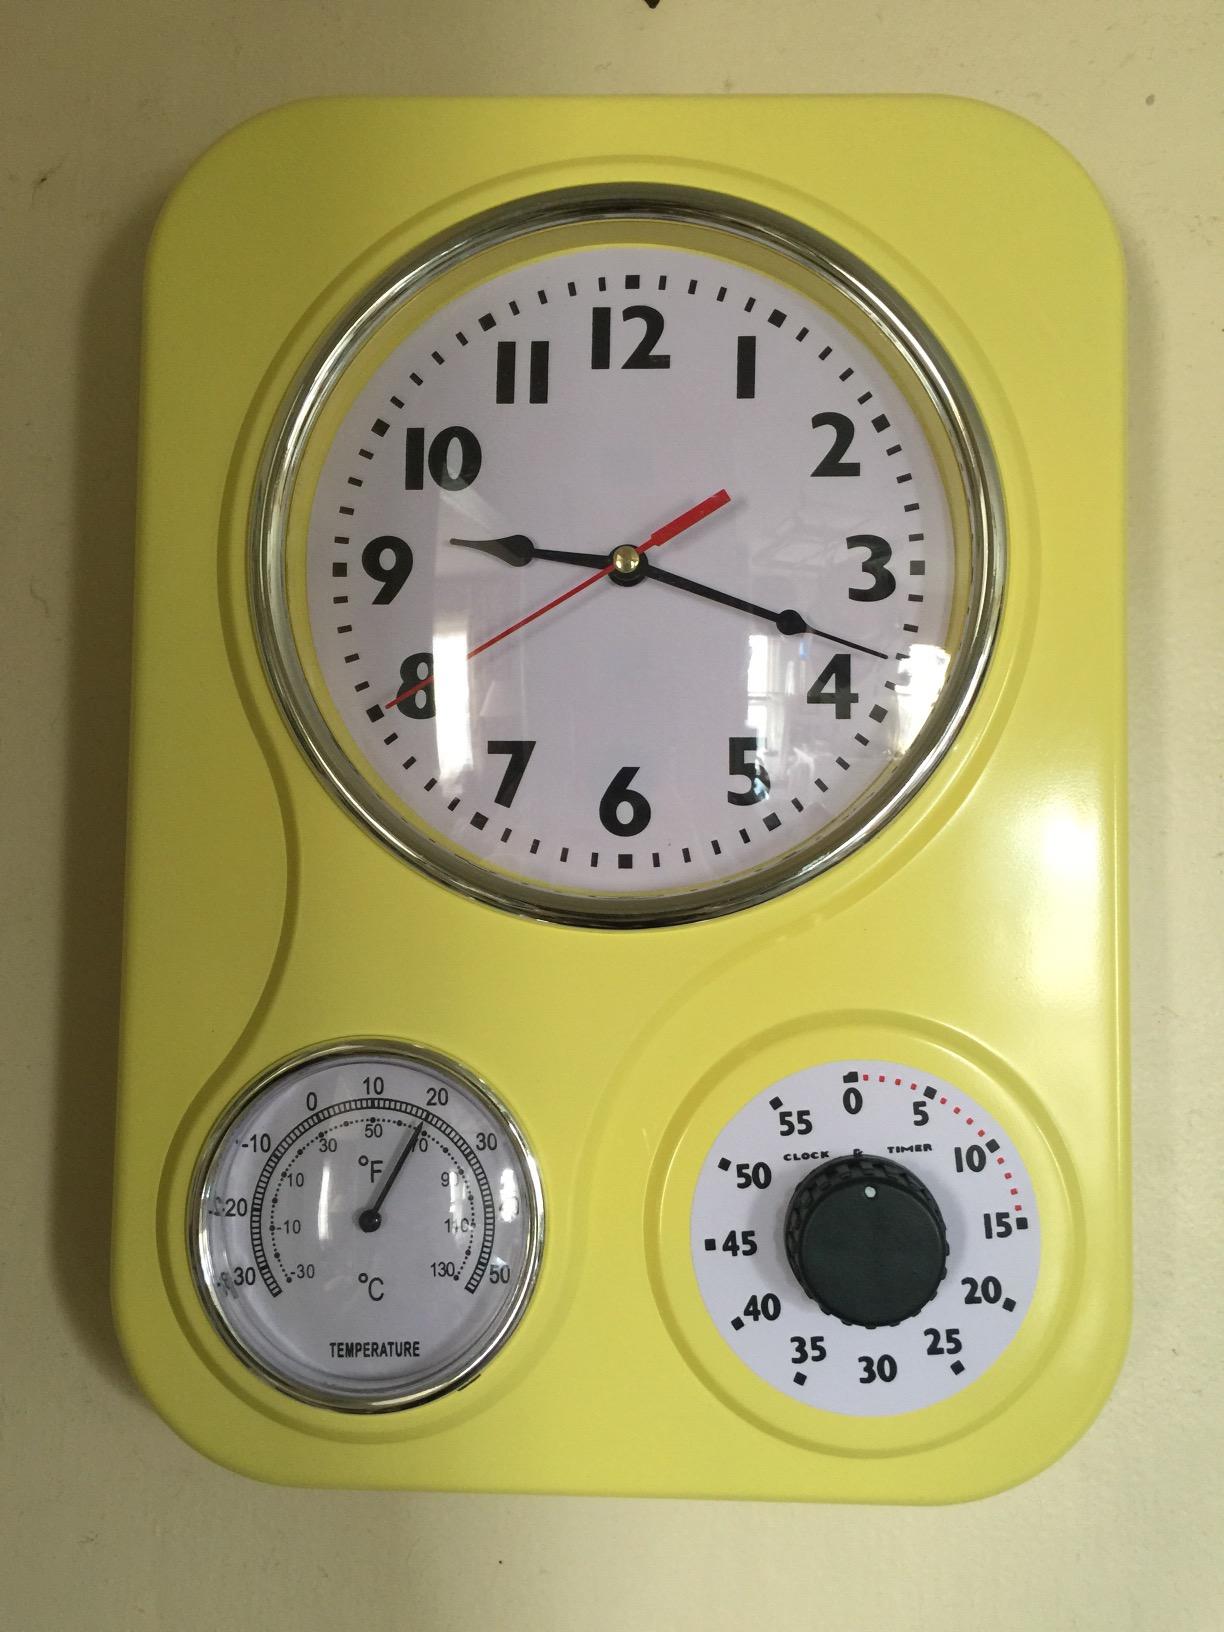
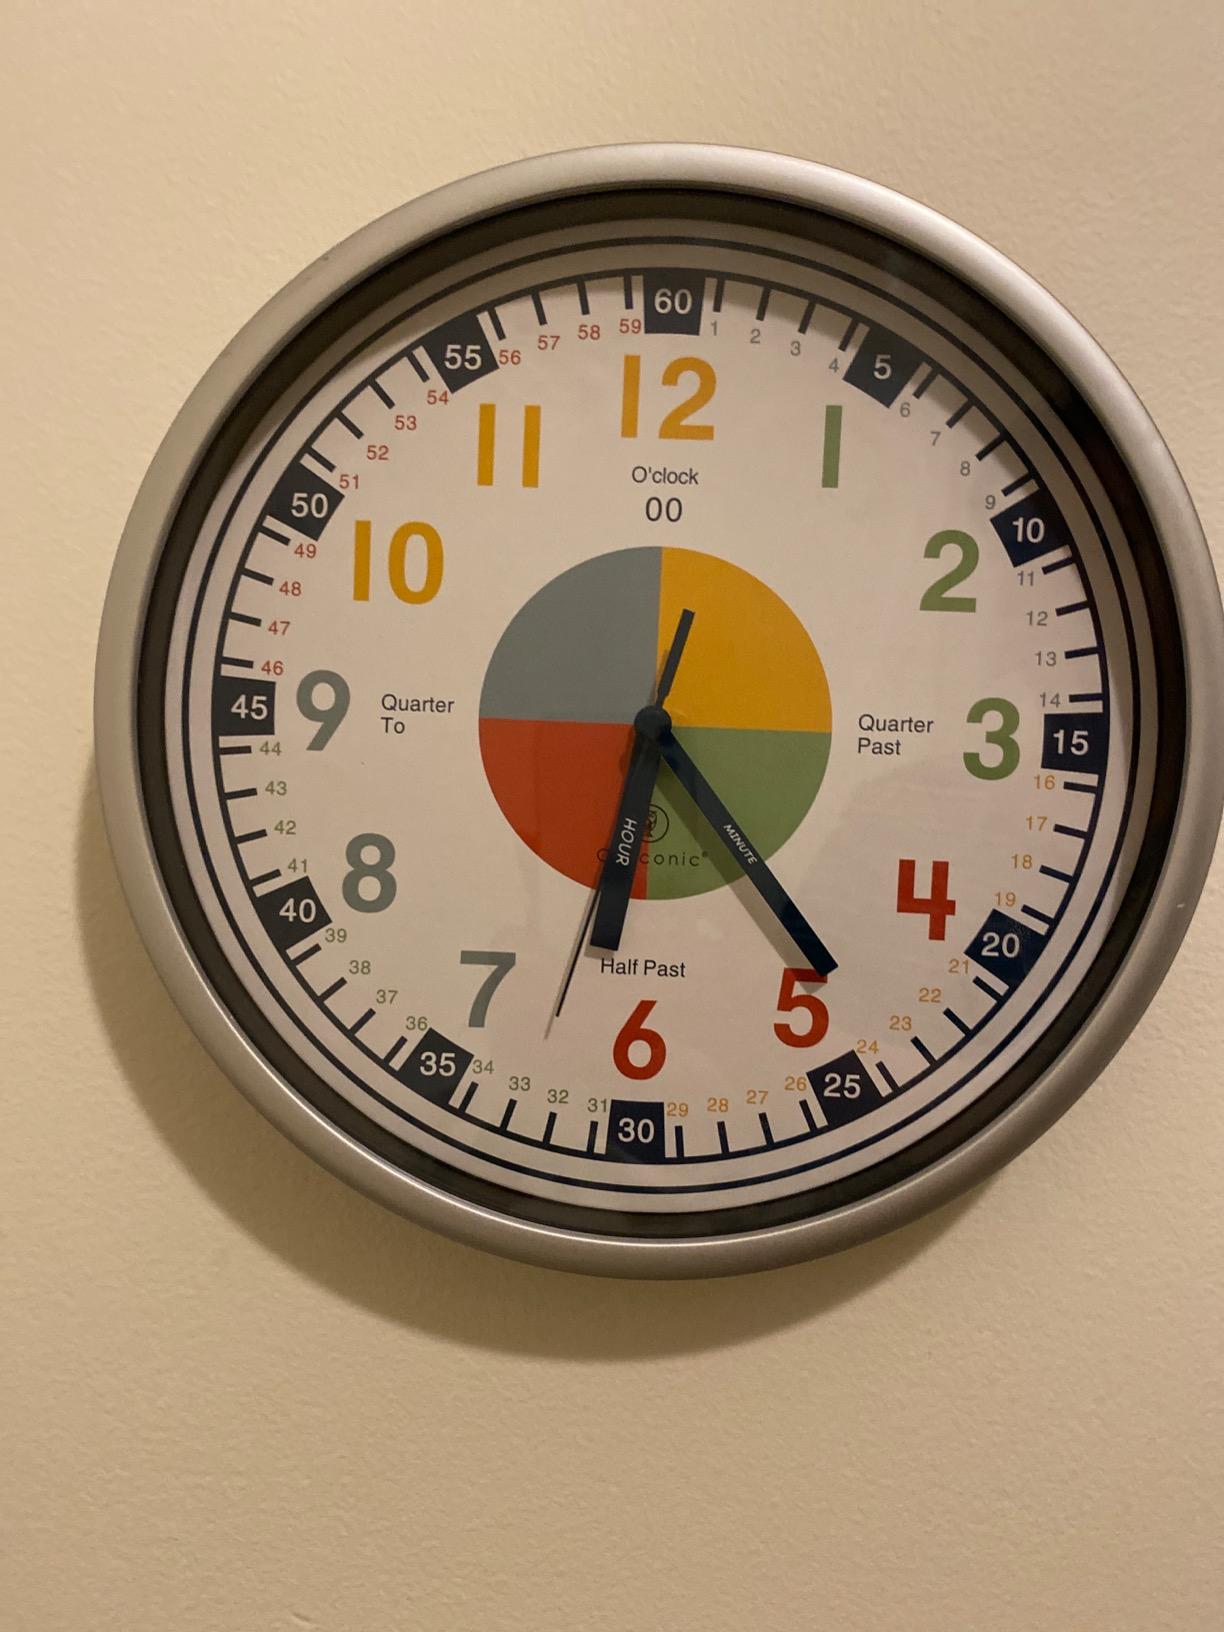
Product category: clock
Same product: no